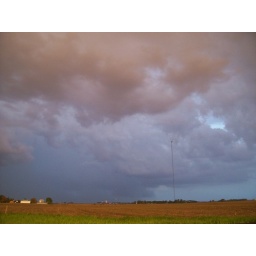
Storm over Ankeny, and wall cloud in distance.